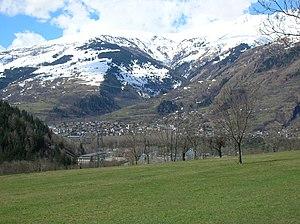
Bourg-Saint-Maurice en Savoie (Rhône-Alpes, France).
La Tarentaise est une vallée intra-alpine, une région naturelle française et une province historique de la Savoie, située dans le département de la Savoie, où l'Isère prend sa source et qui s'étend jusqu'à Albertville au Carrefour des Quatre Vallées.